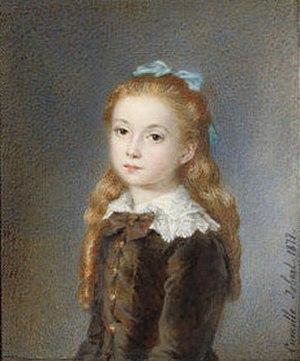
Camille Cornélie Isbert, née Paillard le 29 mai 1822 à Paris et morte le 11 janvier 1911 dans la même ville, est une peintre française, spécialisée dans les portraits et miniatures.